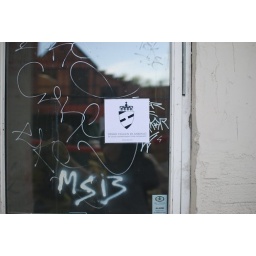
Av Oslos departement for gatekunst.(This wall is recommended by the Oslo department of street art)